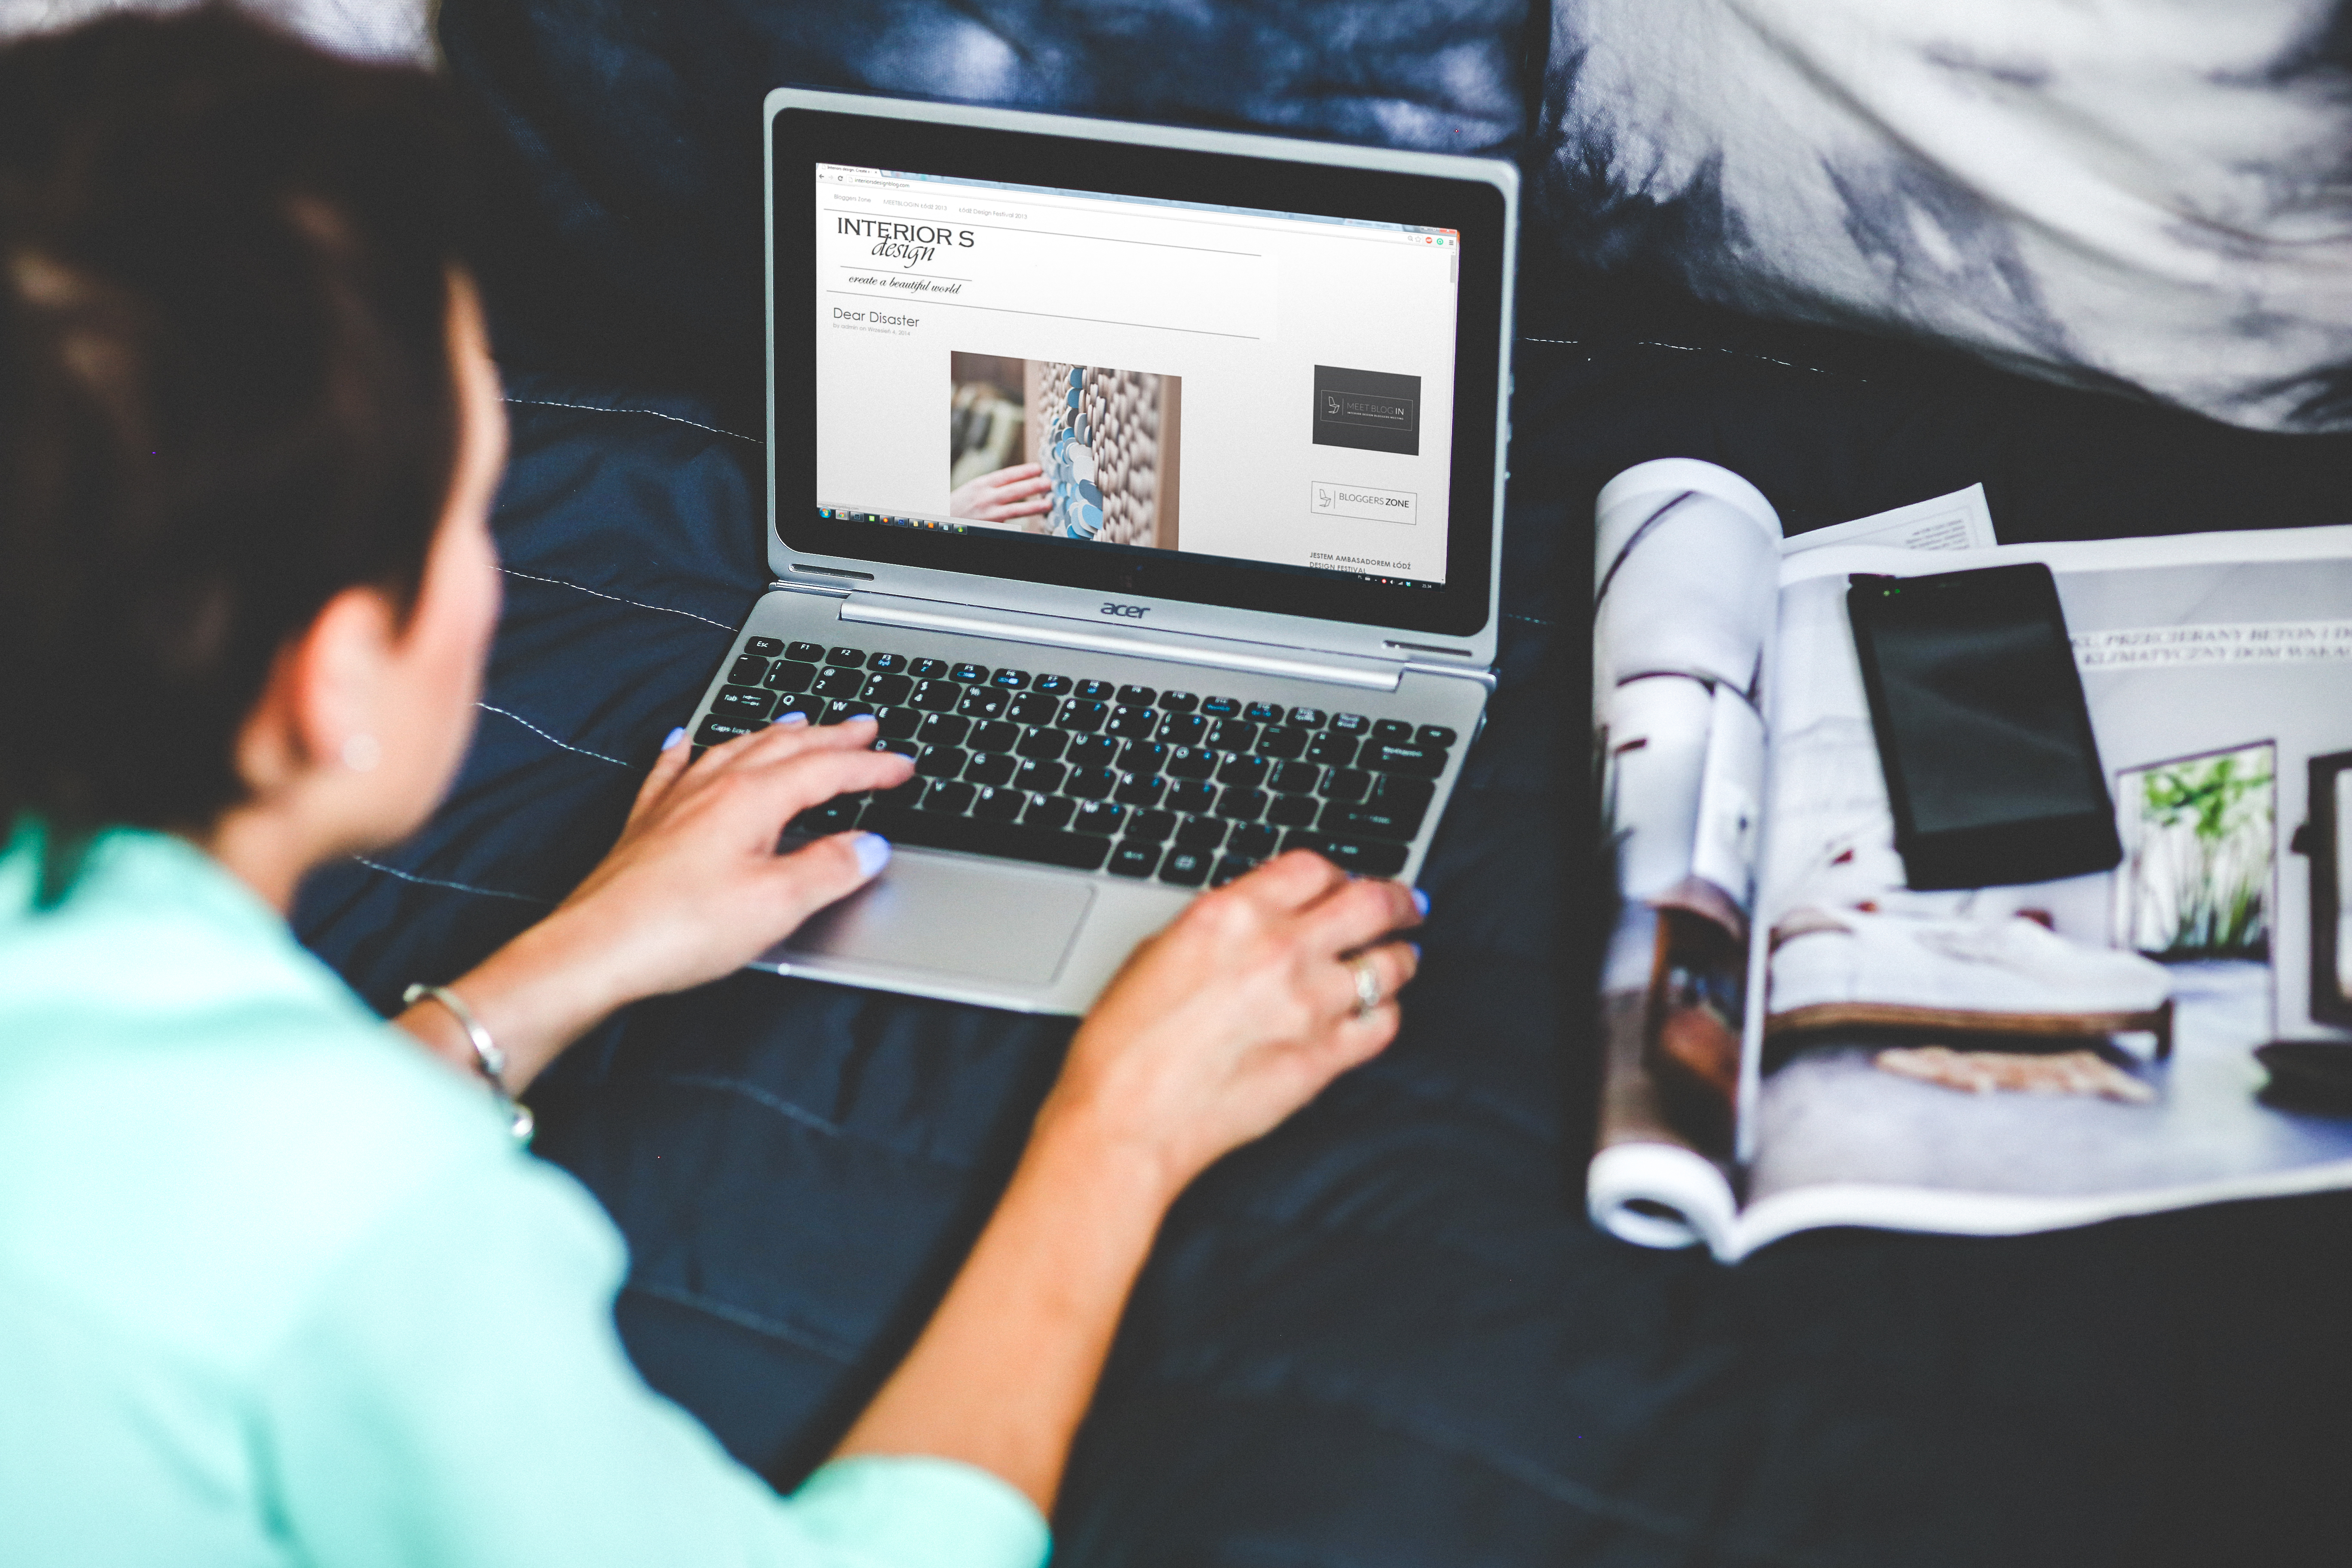
laptop, notebook, screen, working, woman, technology, internet, blogging, design, bed, learning, sense, browsing, netbook